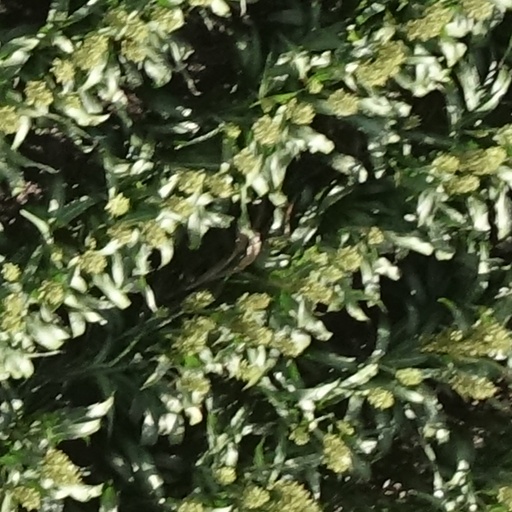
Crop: sorghum